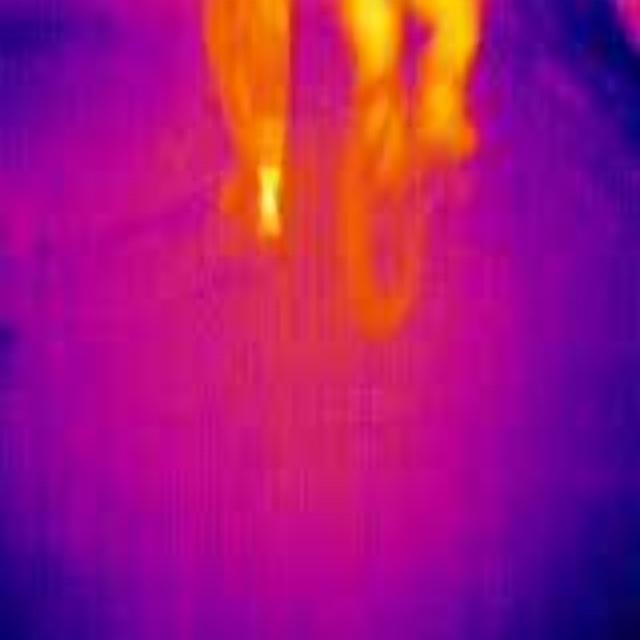
Detected objects:
label: person
label: person